Kaiyi Kunlun

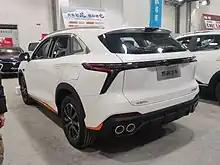
Rear view

The Kaiyi Kunlun was launched in February 2023 offering 5-seat and 7-seat (2+3+2) layouts. The interior of the Kunlun features a full LCD instrument panel and a floating 12.8-inch central control screen with Huawei media system. Basic driving assistance features include keyless entry, lane departure warning, autonomous parking, hill start assistance, and hill descent control. The higher trim level offers a level 2 driving assistance system.